Lockheed WC-130

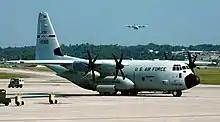
WC-130J on the ramp at Dobbins Air Reserve Base during Hurricane Katrina, 2005. A second WC-130J is landing in the background. The 53d WRS was displaced by severe storm damage to its base at Keesler AFB, Mississippi.

With the drawdown of U.S. participation in the war in Southeast Asia, a number of extended-range HC-130H CROWN airborne controllers assigned to the Aerospace Rescue and Recovery Service (a sister agency of the Air Weather Service in the Military Airlift Command) became excess because of budgetary reductions. With Hurricane Camille still fresh in the minds of Congress and the American public and retention of the AWS flying mission still strong in MAC Headquarters, AWS proposed to Headquarters Air Force in March 1972 that its 16 WC-130Bs be replaced by a like number of the available HC-130Hs. The request was approved in December 1972 but altered a month later. AWS was ordered to retain three of the Bs and could give up the other 13 in return for 11 HC-130Hs. $4.5 million was budgeted for WRAMA to transfer the "Seek Cloud" equipment from the Bs to the newer Hs, and the changeover occurred between June 1973 and July 1974. Four additional HC-130Hs were converted in 1975.